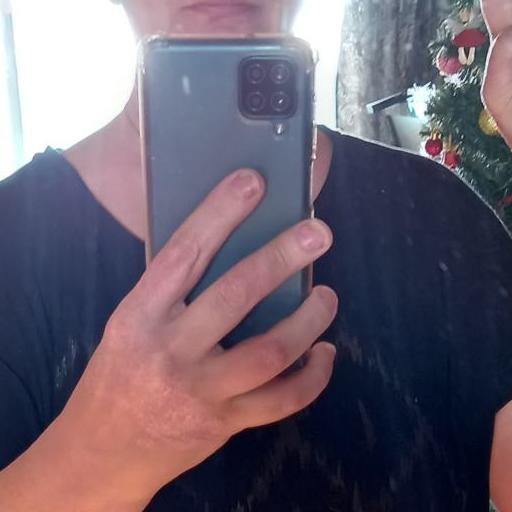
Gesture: no_gesture